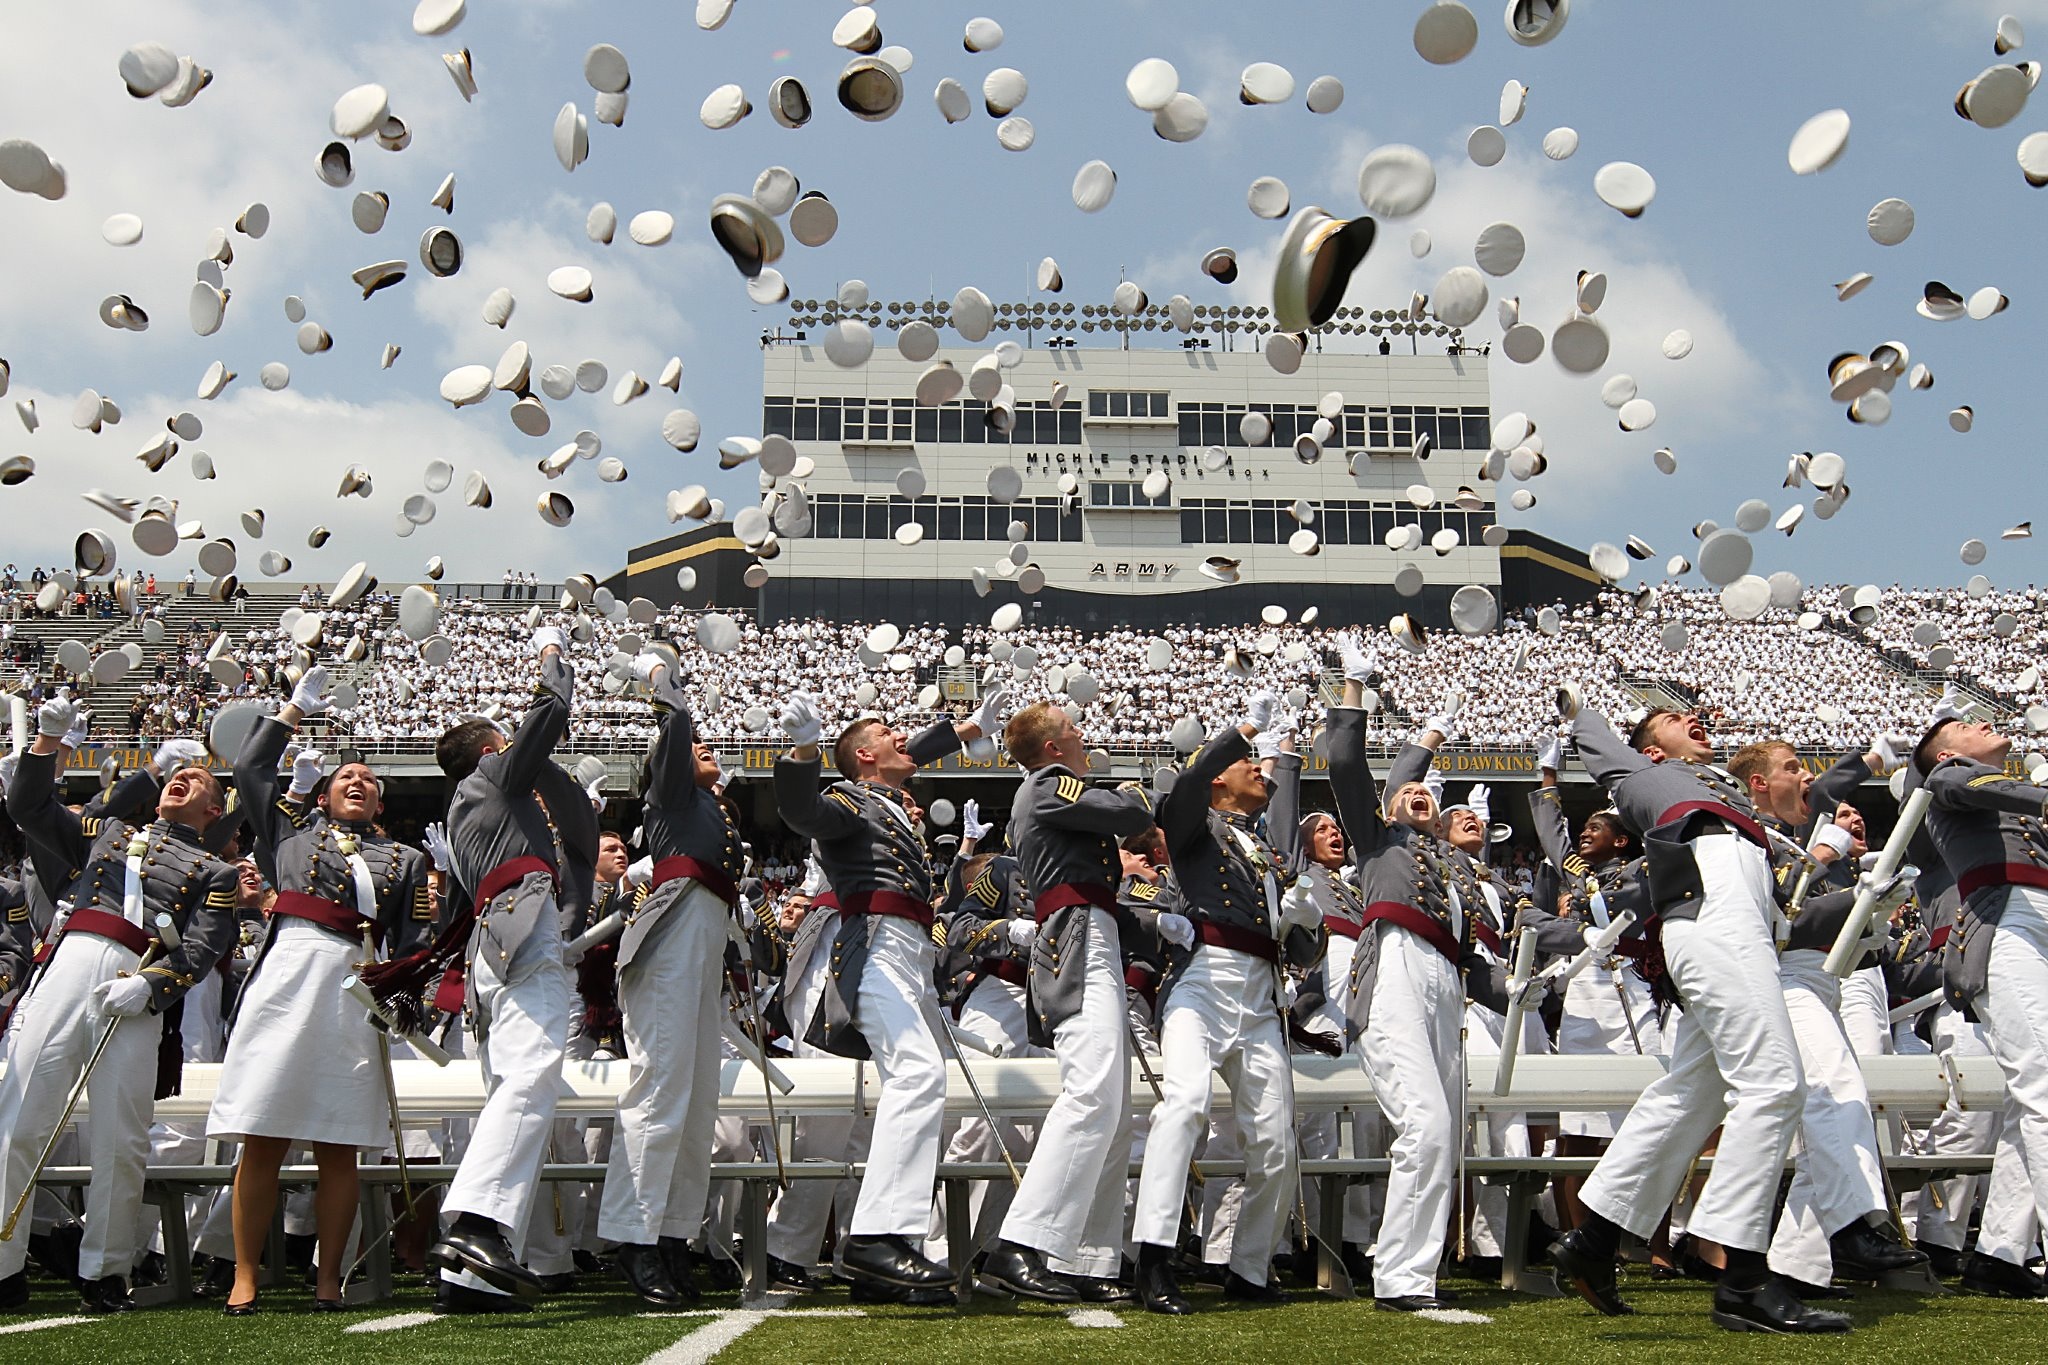
people, crowd, military, celebration, army, musician, stadium, marching band, ceremony, students, happy, females, school, soldiers, navy, caps, college, graduation, graduates, males, marching, troop, proud, officers, musical ensemble, exuberant, tossed